Abul Hasanat Abdullah

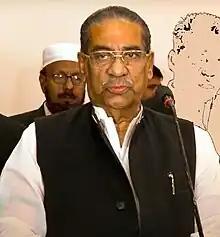
Abdullah (2022)

Abul Hasanat Abdullah (born 10 December 1944) is a Bangladesh Awami League politician and a former Jatiya Sangsad member representing the Barisal-1 constituency for five terms. He is an Executive Committee Member of Bangladesh Awami League Central Committee.